Geevor Tin Mine

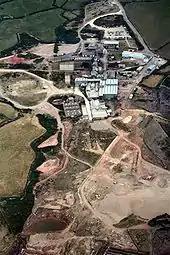
Geevor seen from the air

From the end of World War II until the early 1960s both Geevor and South Crofty found it hard to raise capital and to recruit skilled miners. Both mines took on Polish and Italian miners at this time. New investment, forward-looking management and rising tin prices in the 1960s improved matters and at this time around 270 staff were employed by the mine. During the 1960s there was much underground exploration; this included extending into the undersea workings of the Levant mine that had closed in 1930, work that was complicated by a hole in the seabed that first had to be plugged before the workings could be drained.